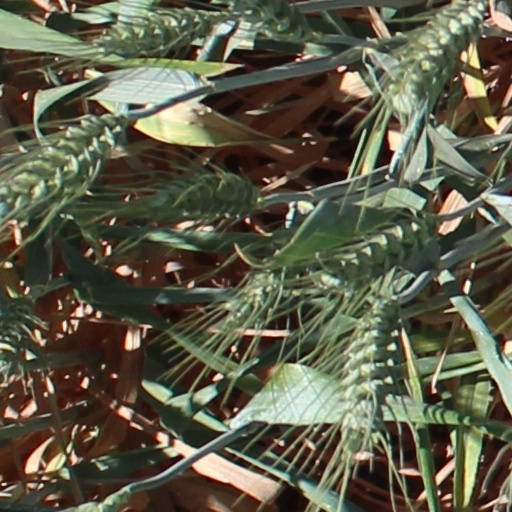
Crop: wheat